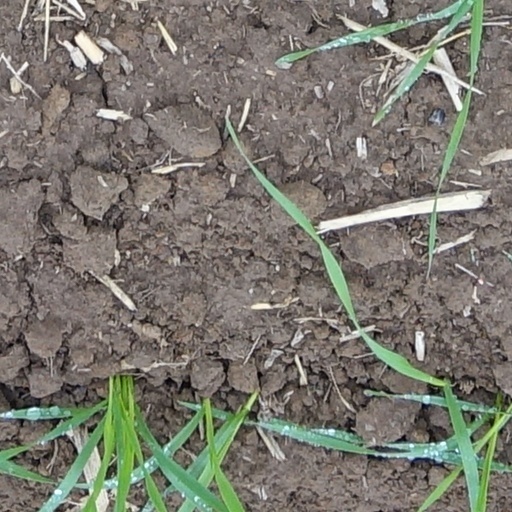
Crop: wheat